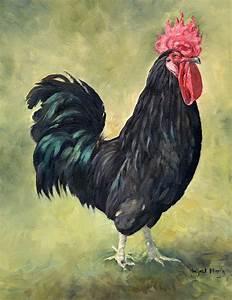
chicken